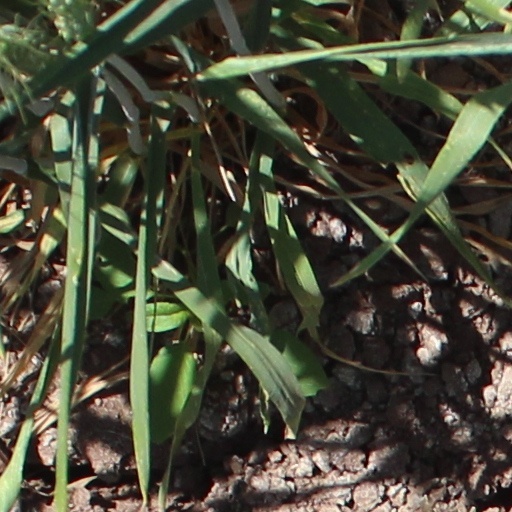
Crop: wheat